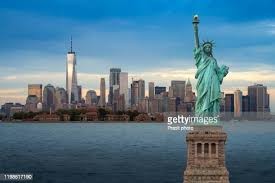
Landmark: Statue of Liberty